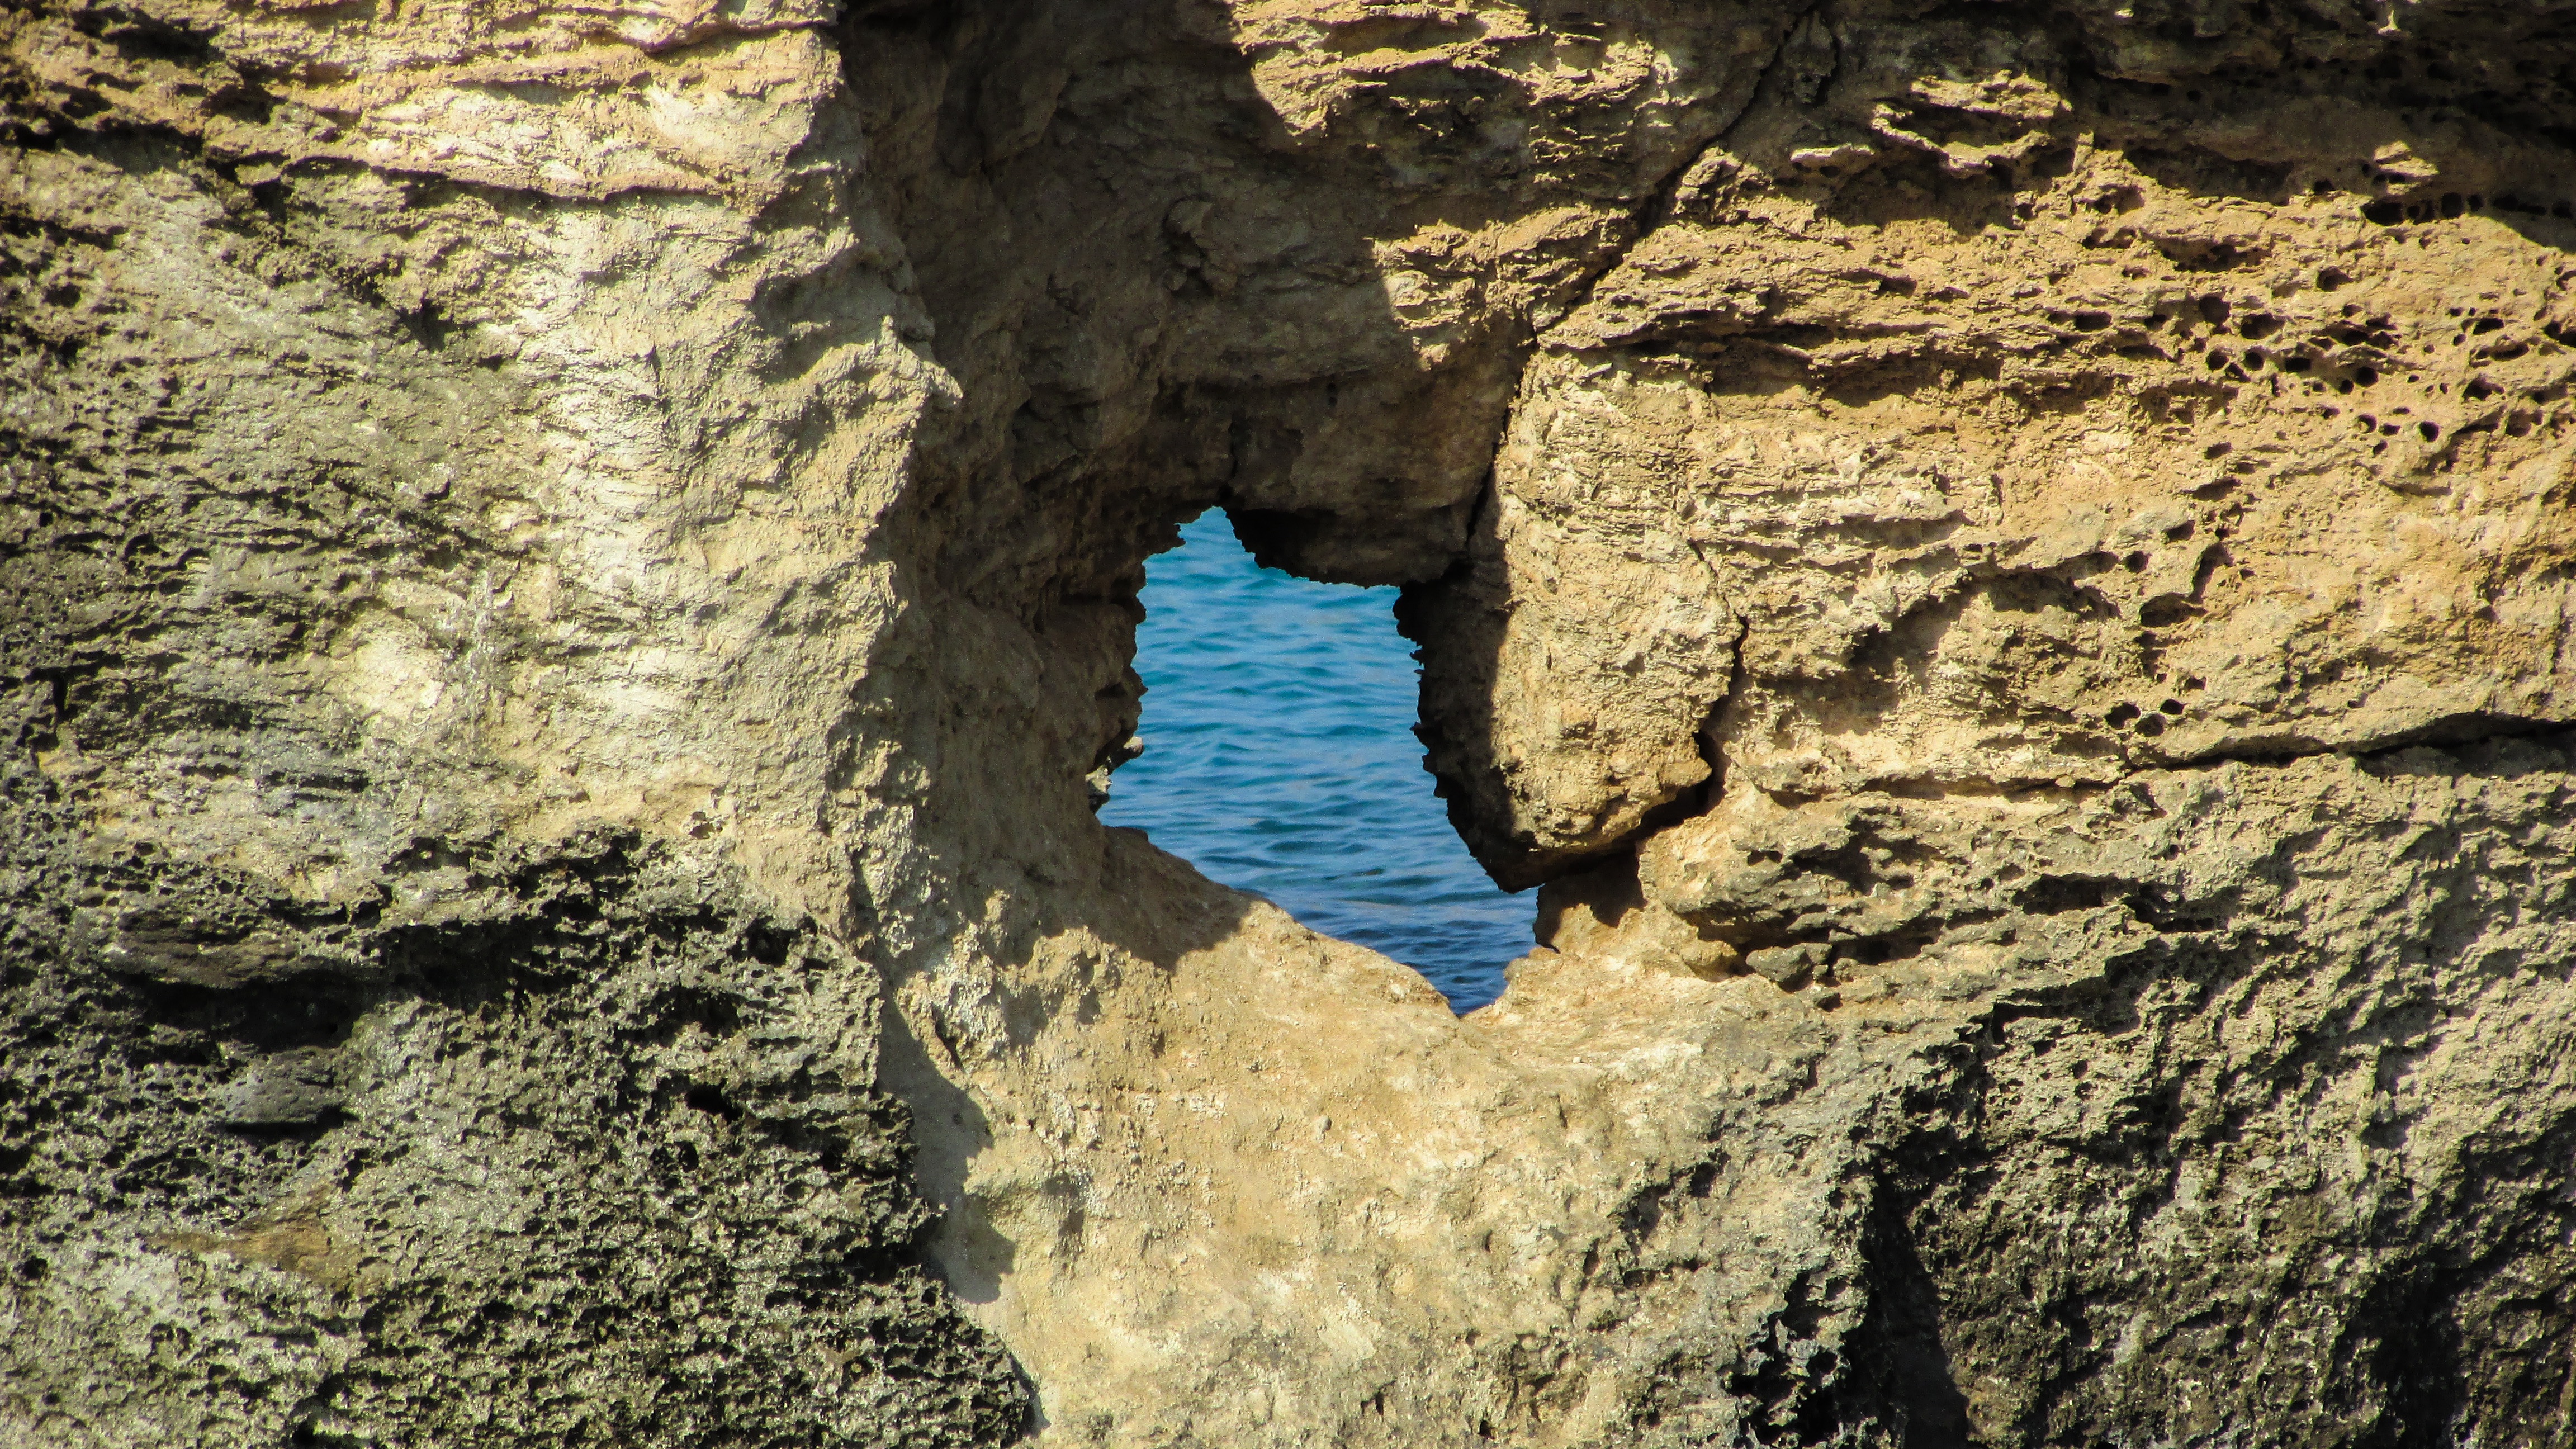
sea, coast, nature, rock, hole, window, formation, cliff, cave, island, soil, tourism, terrain, material, geology, rocky coast, cyprus, rock formations, natural arch, protaras, nissia